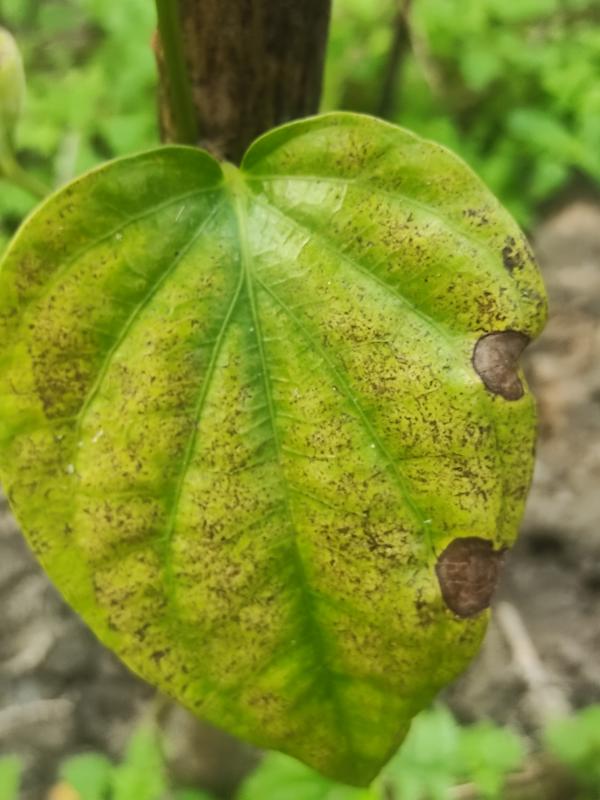
Label: Fungal_Brown_Spot_Disease